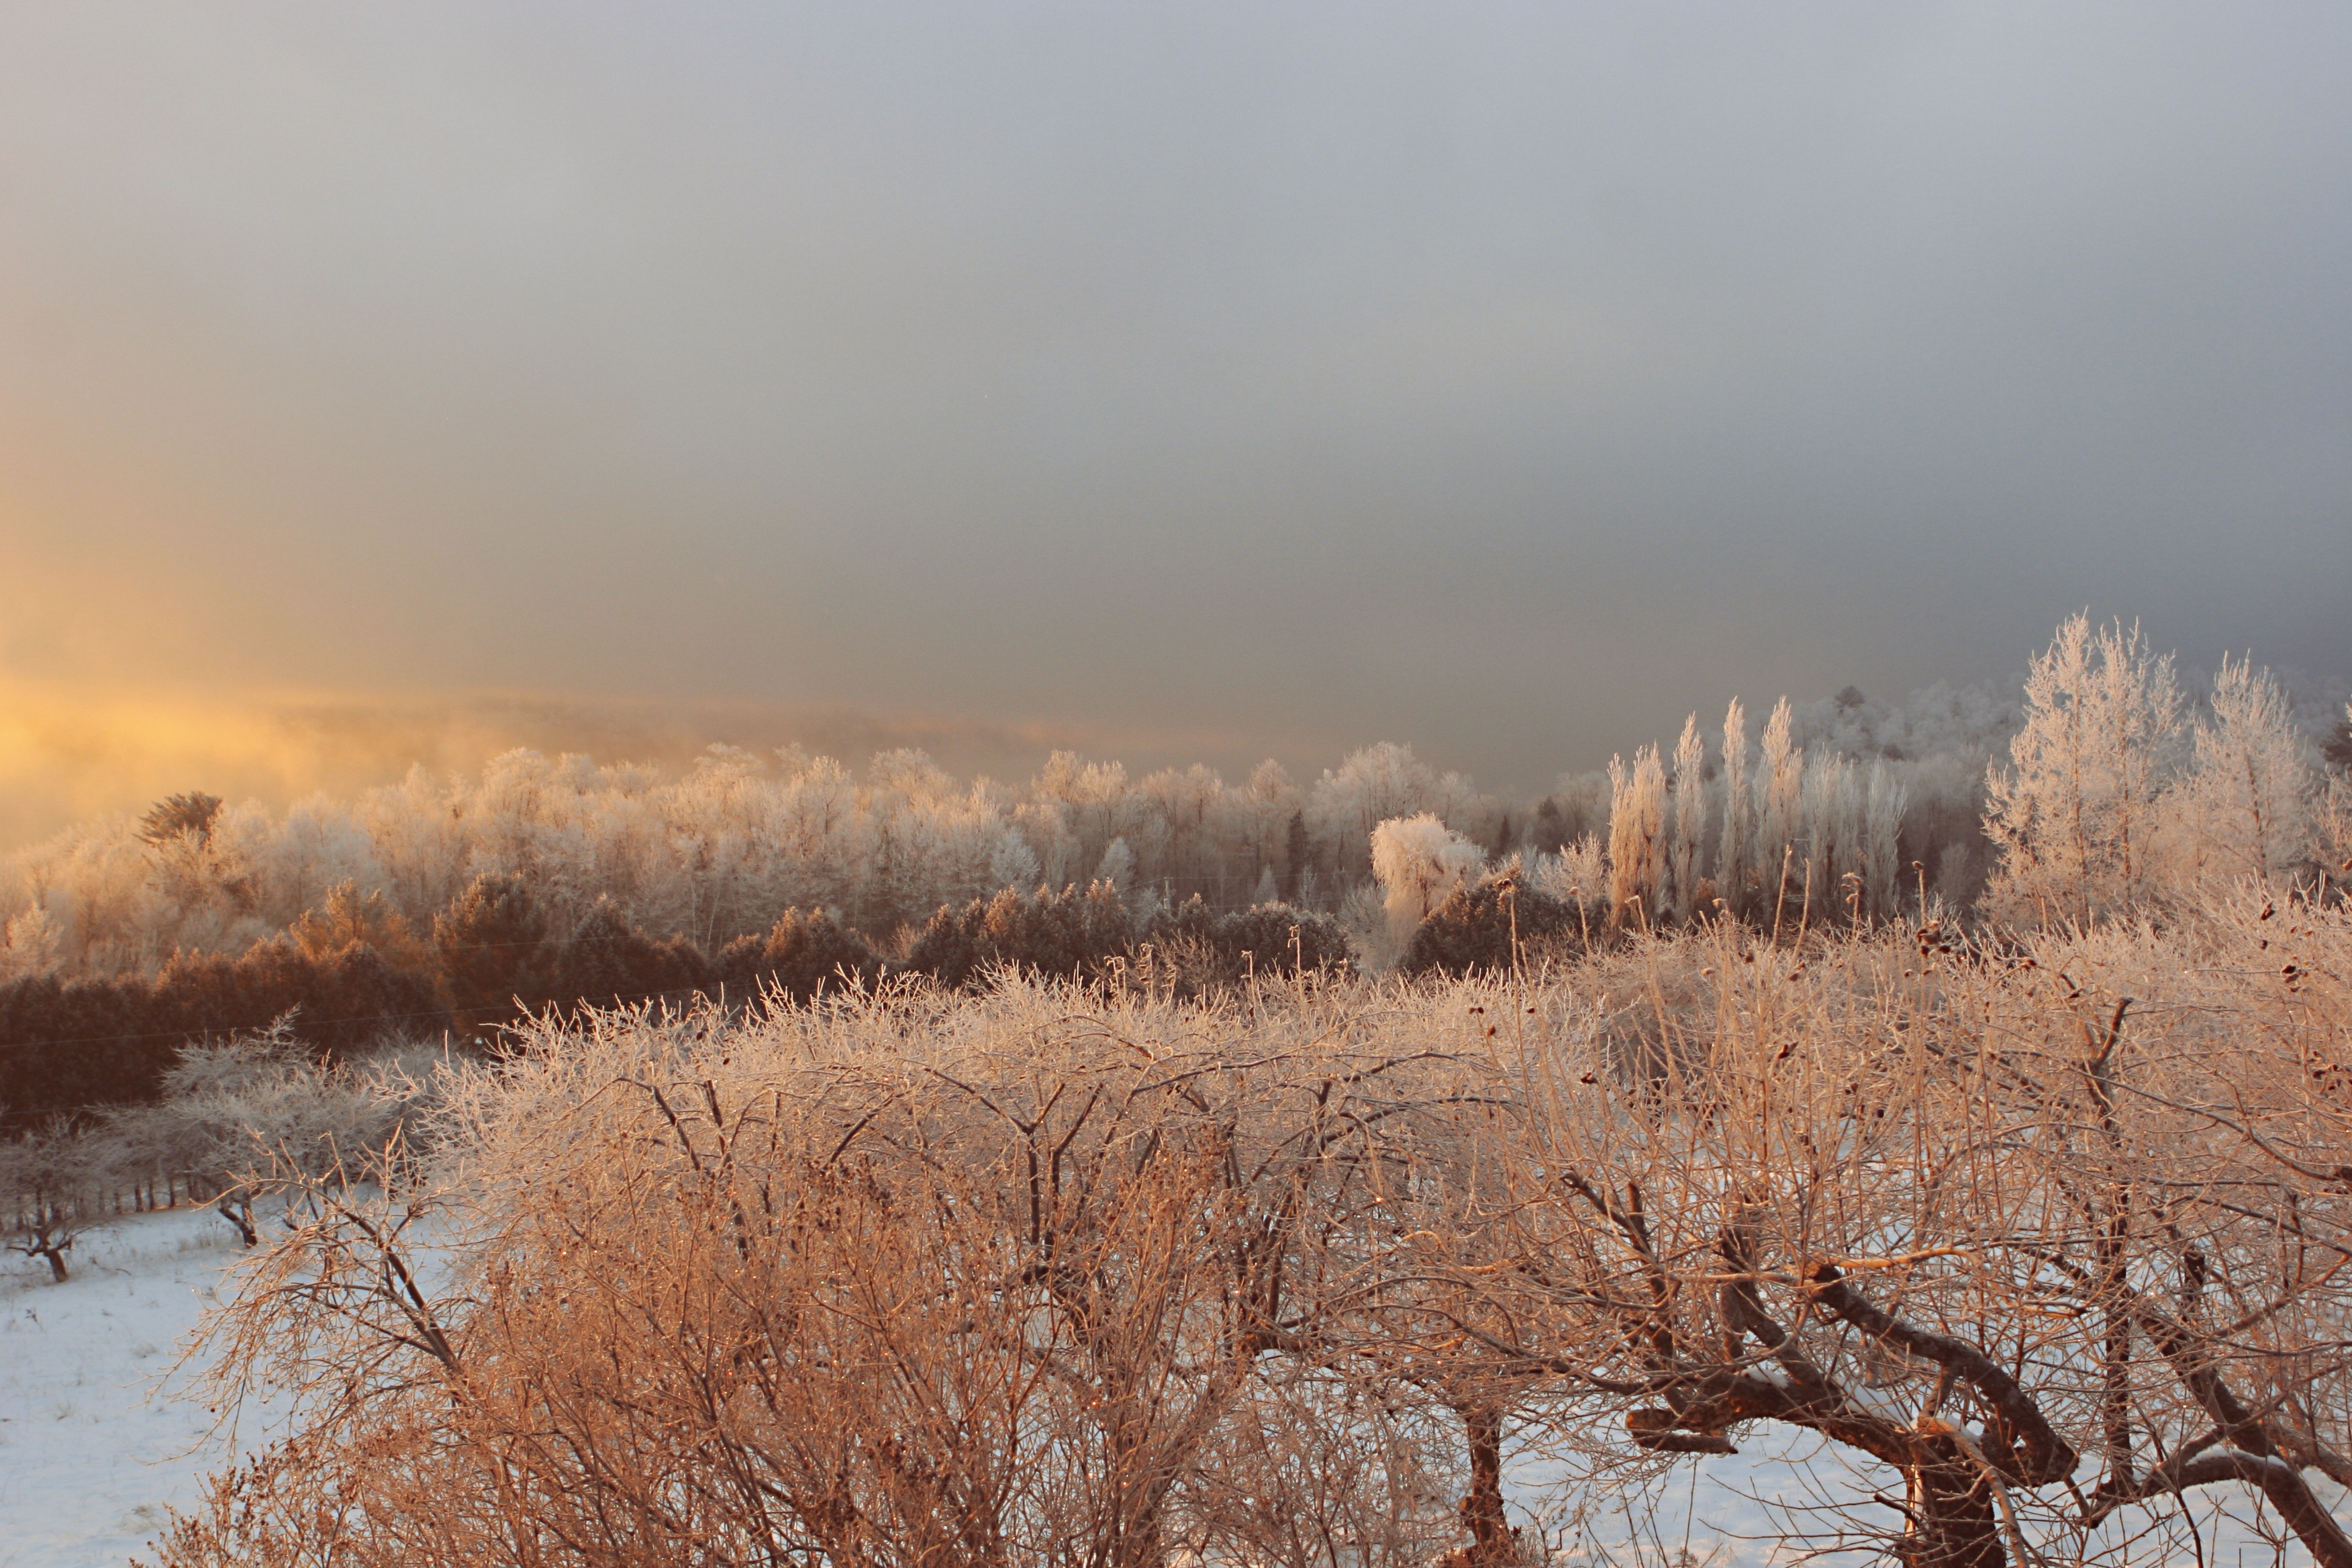
landscape, tree, nature, forest, wilderness, mountain, snow, cold, winter, cloud, sky, fog, sunrise, mist, prairie, sunlight, morning, hill, frost, dawn, ice, evening, autumn, weather, frozen, season, trees, grey, branches, bushes, habitat, freezing, natural environment, atmospheric phenomenon